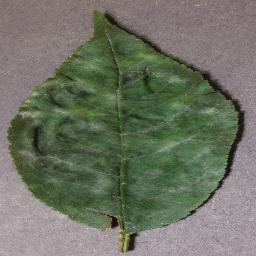
Label: Cherry___Powdery_mildew